Rowland Taylor

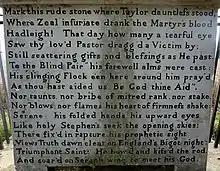
The inscription on the 1818 Taylor Monument

Rowland Taylor (sometimes spelled "Tayler") (about 1510 – 9 February 1555) was an English Protestant martyr during the Marian Persecutions.